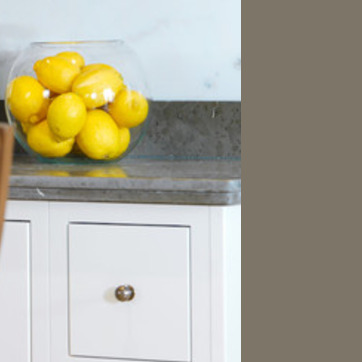
Material: polishedstone